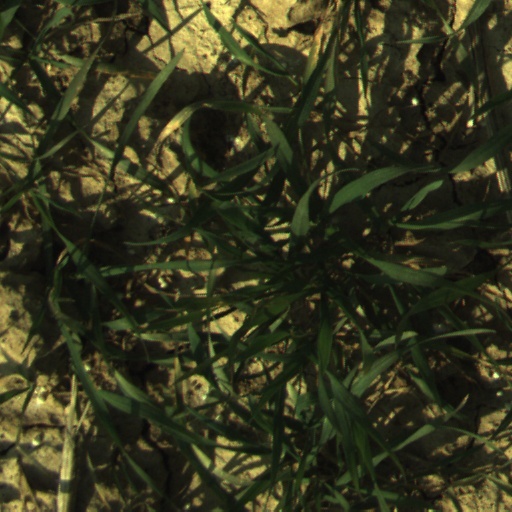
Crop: wheat